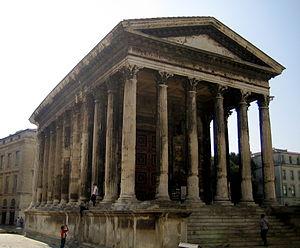
La maison carrée de Nîmes, France.
La Maison Carrée est un temple romain hexastyle édifié au début du Iᵉʳ siècle à Nîmes, dans le Gard.